Silsesquioxane

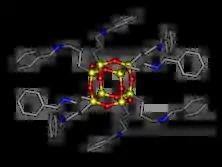
Molecular structure of imine-silsesquioxane

Silsesquioxanes are known in molecular form as well as polymers. The 6-, 8-, 10-, and 12-Si cages are sometimes labeled T T, T, and T, respectively (T = tetrahedral vertex). The T cages, the most widely studied members, have the formula [RSiO], or equivalently RSiO. In all cases each Si center is bonded to three doubly bridging oxo groups, which in turn connect to other Si centers. The fourth group on Si is usually an alkyl, halide, hydride, alkoxide, etc. In the cubic clusters with "O" symmetry the Si-O-Si angles are in the range 145–152°, being bowed out, allowing the Si centers to better adopt tetrahedral geometry. The O-Si-O angle are in the range: 107–112°, Si-O bond: 1.55–1.65 Å.